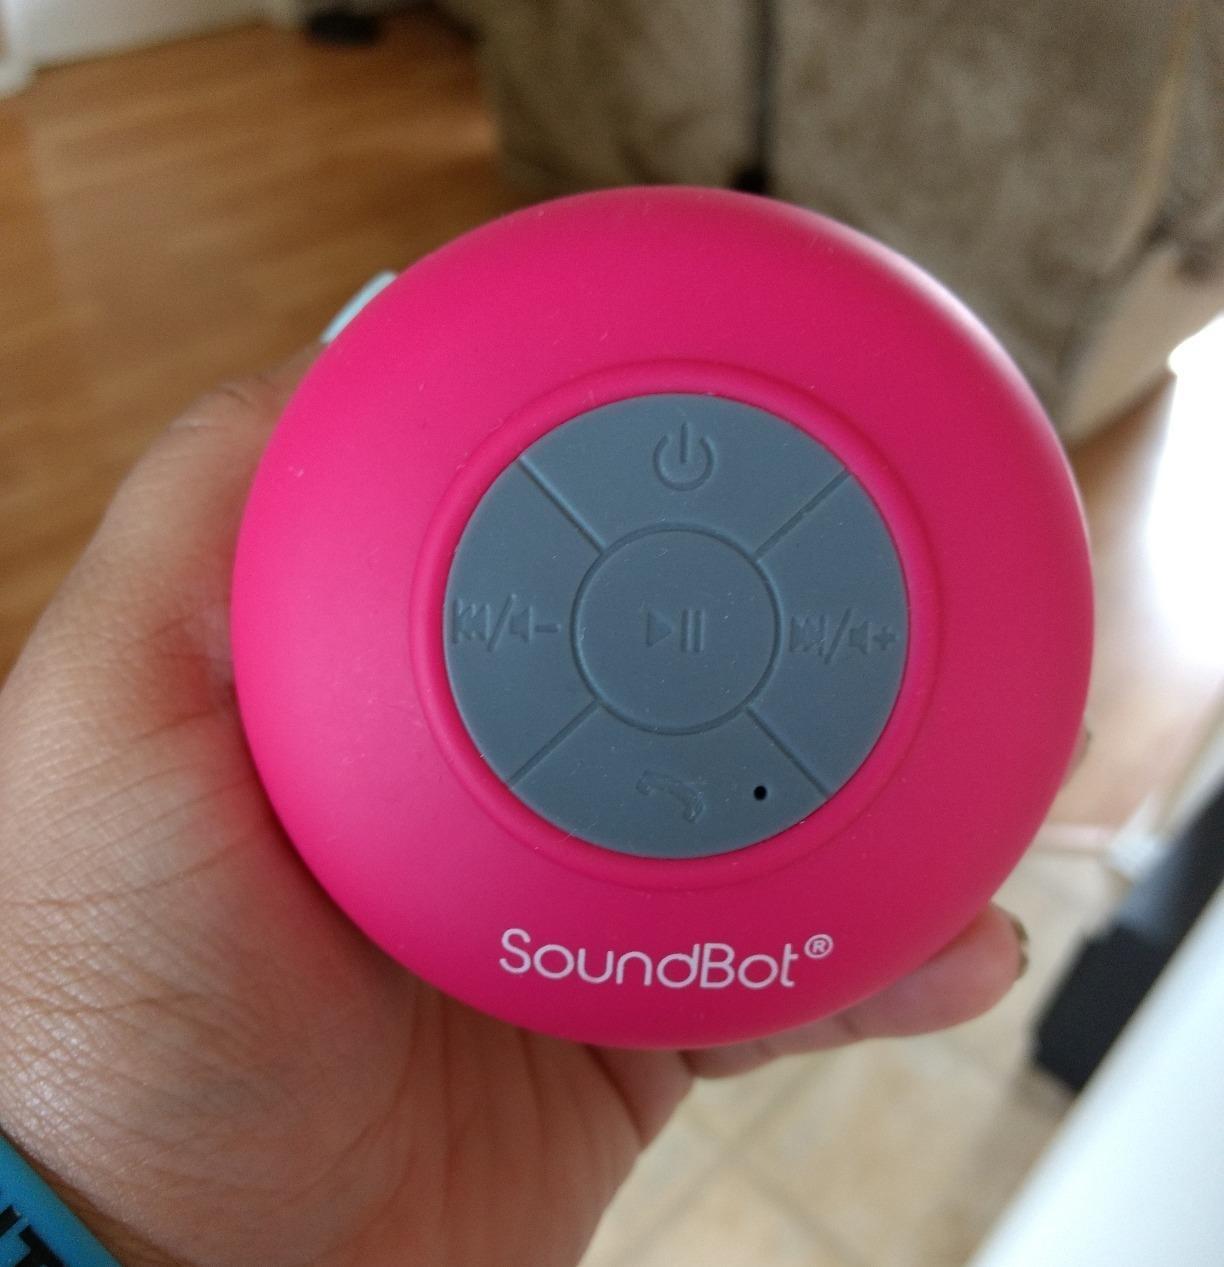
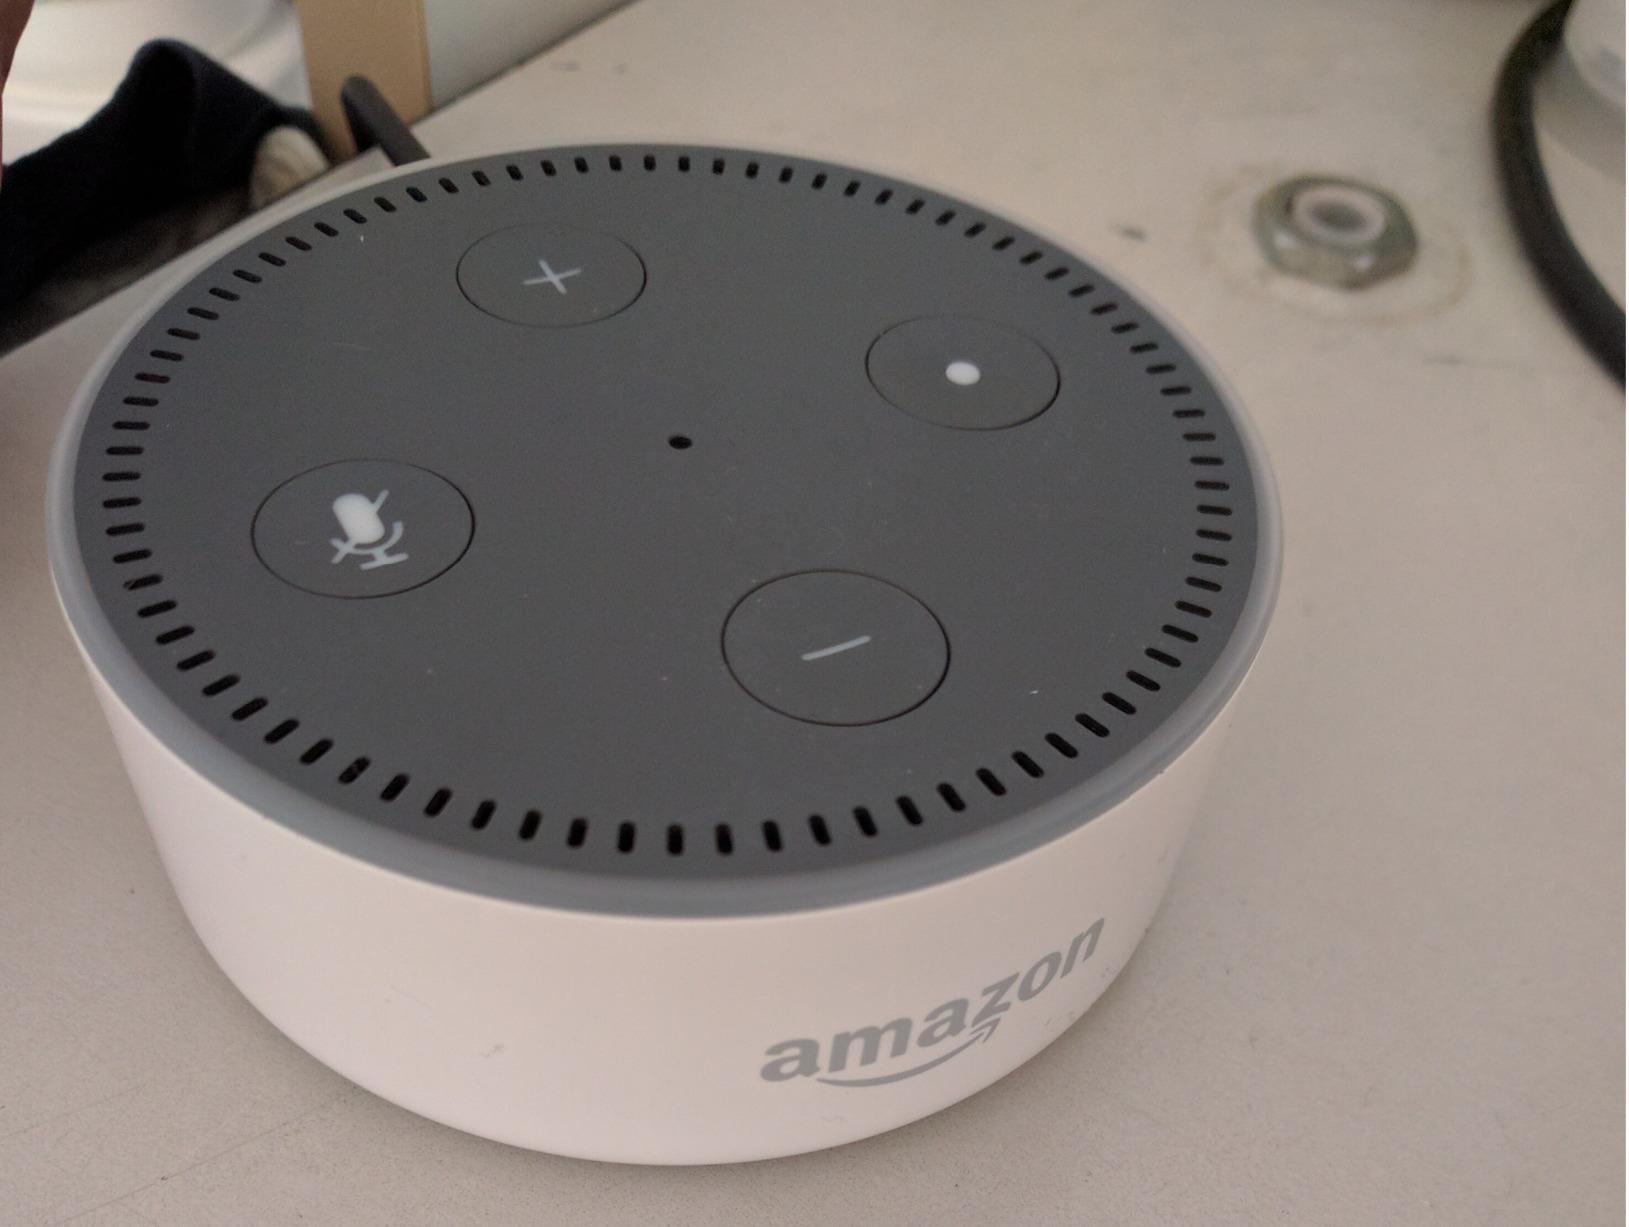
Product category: speaker
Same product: no